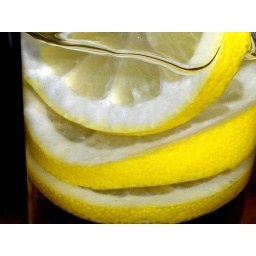
lemons in the water